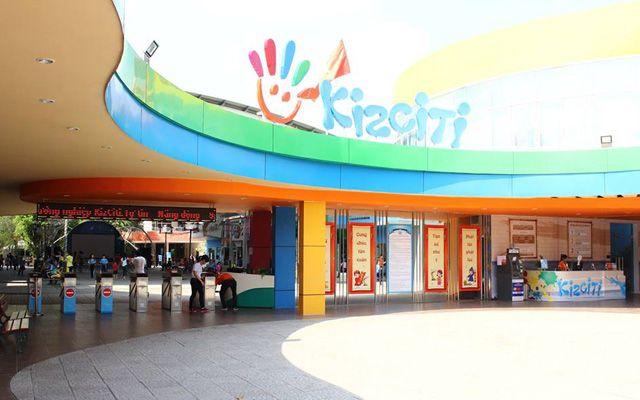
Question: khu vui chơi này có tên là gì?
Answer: kizciti